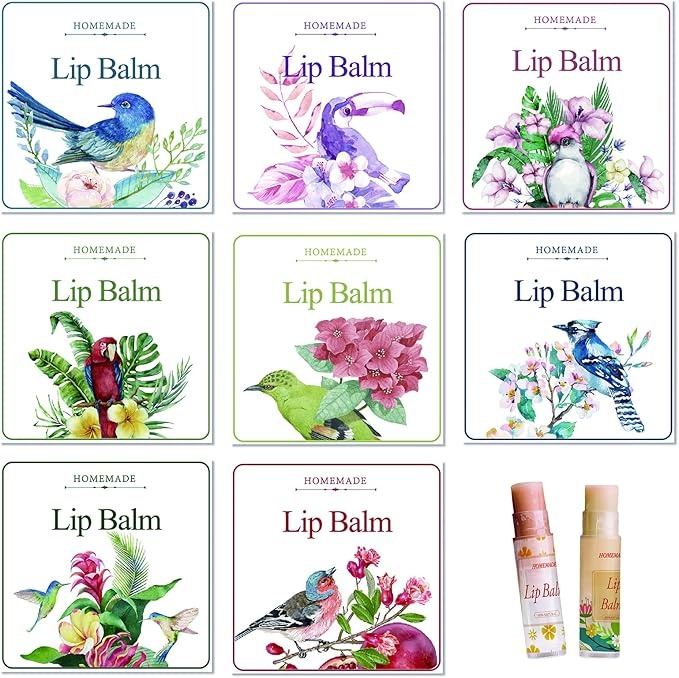
CRASPIRE Lip Balm Labels 80pcs Homemade Lip Balm Labels 2” Clear Lip Balm Labels for Tubes Printable Waterproof Lip Balm Stickers Labels for Lip Balm Handcream Candle Container（Flowers and Birds）
Brand: CRASPIRE
About This Package Includes: 80pcs lip balm labels, each about 2 x 2 inches/ 5cm x 5cm. Pattern: flowers and birds. Great to pack your lip balm tubes, chapstick, handcream, candle jars, essential oil containers etc. Professional Appearance: Nice labels, stick well. It's a gift on lip balms. Using this label on a homemade lip balm, these chic little product has amped up the appearance of handmade lip balms 100%! Waterproof and Colorfast Materials: Clear lip balm label is not toxic and self-adhesive, waterproof surface, not fade and durable for a lasting use, without leaving any and damages. Simply to Apply: Lip balm stickers labels are easy to peel off of the paper and easy to apply onto the tubes. Thoroughly clean your lip balm containers before sticking, this will make them adhere wonderfully. Wide Applications: Great to pack your lip balm tubes, chapstick, handcream, candle jars, essential oil containers etc. Perfect packing stickers for natural homemade products or gift for business, Christmas, birthday, Valentine's Day, Mother's Day, Father's Day etc. Overview Color : Flowers and Birds Material : Paper Brand : CRASPIRE Unit Count : 80.0 Count Manufacturer : CRASPIRE
Category: Health & Beauty > Personal Care > Cosmetics > Cosmetic Tools > Skin Care Tools